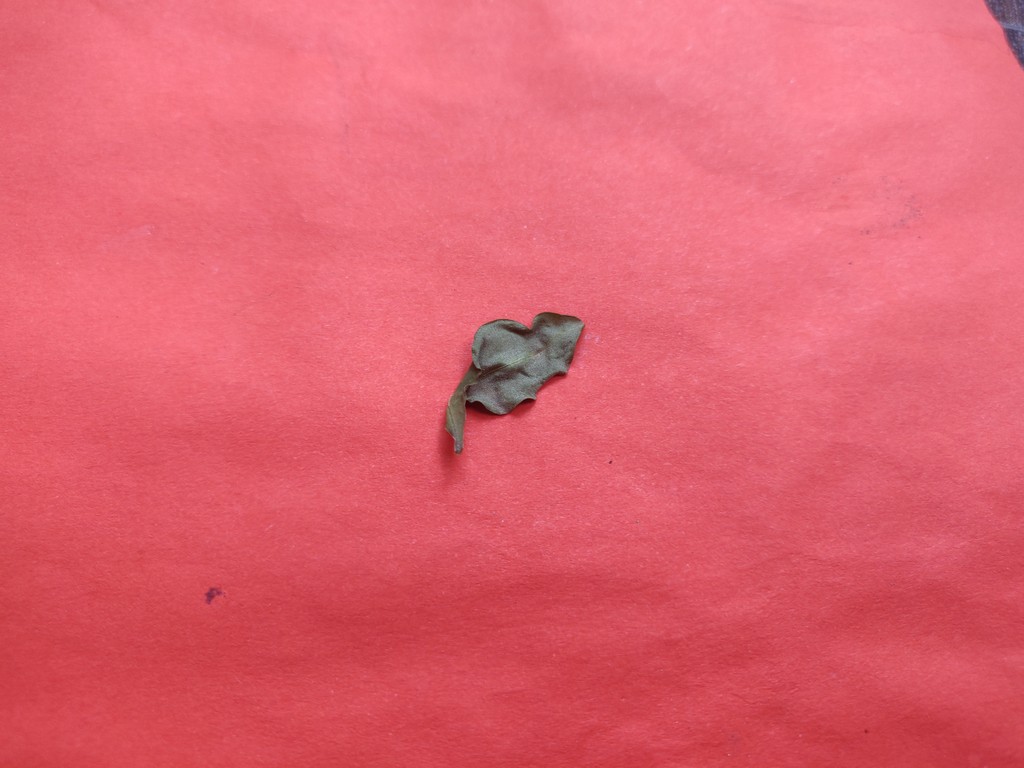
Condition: Dried
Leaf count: single
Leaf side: unknown